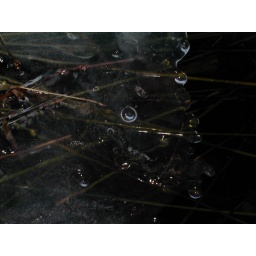
Water droplet under an ice shelf on the river